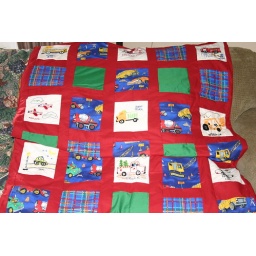
trucks and cars in motion